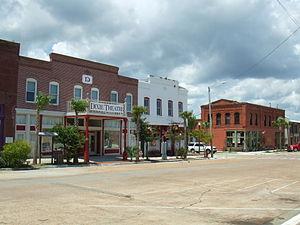
La ville d’Apalachicola est le siège du comté de Franklin, dans l’État de Floride, aux États-Unis. Sa population s’élevait à 2 231 habitants lors du recensement de 2010, estimée à 2 344 habitants en 2018. La ville se situe à proximité de l’aéroport municipal d'Apalachicola.